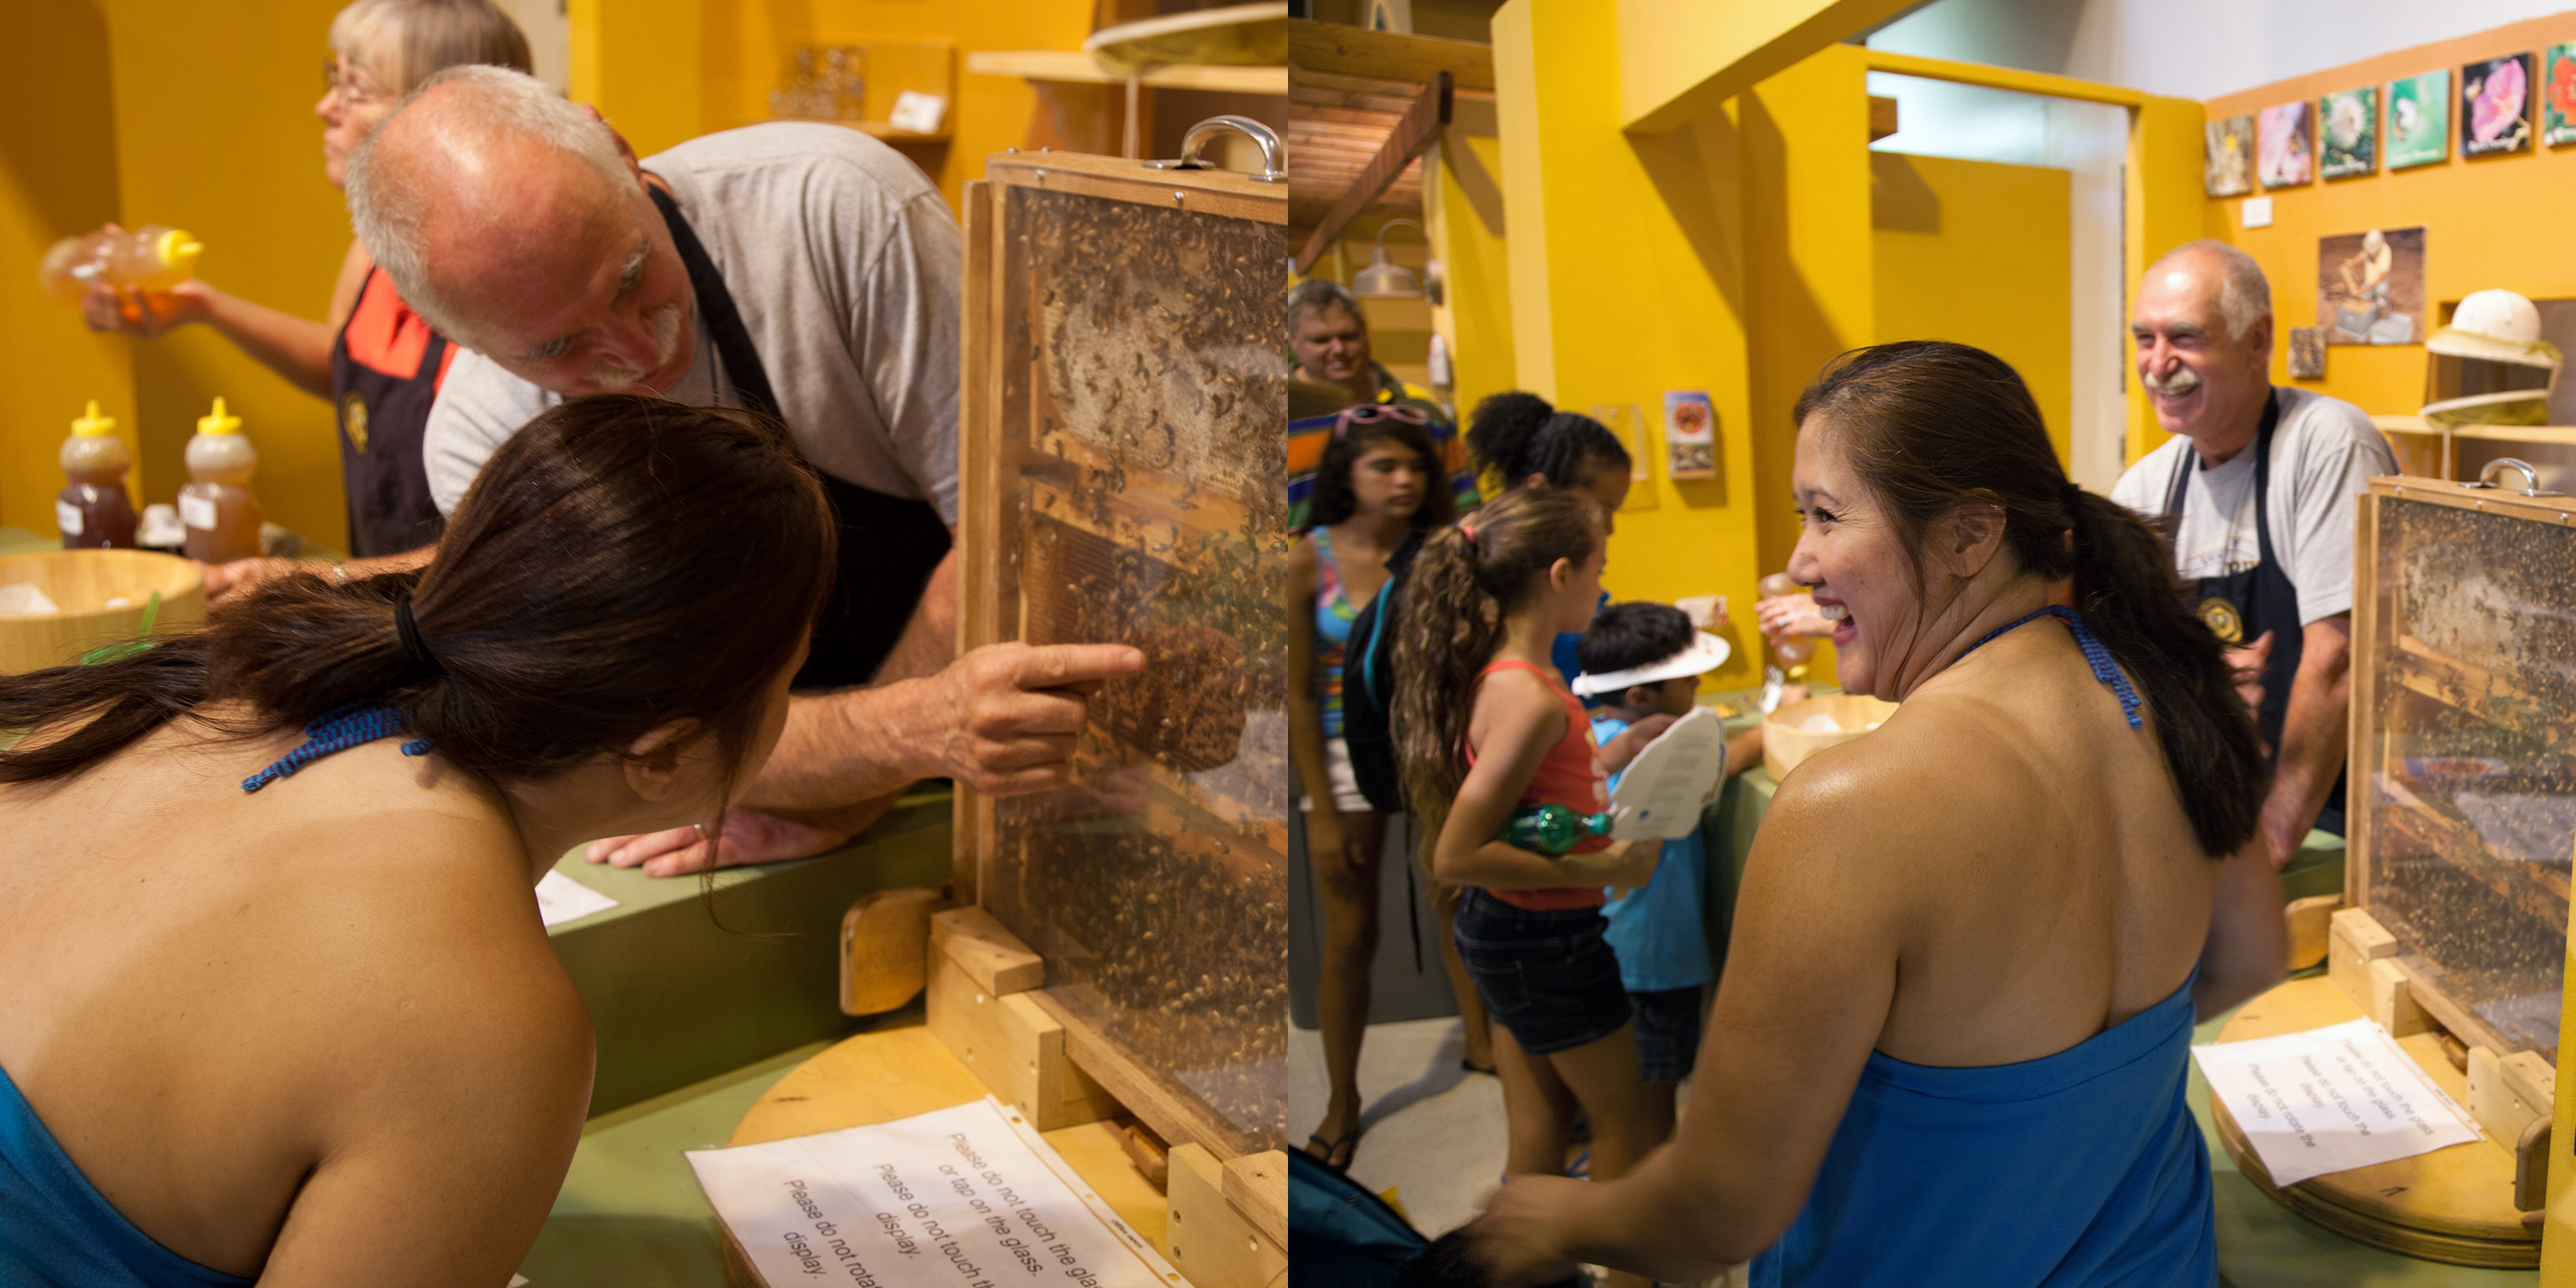
fair, sense